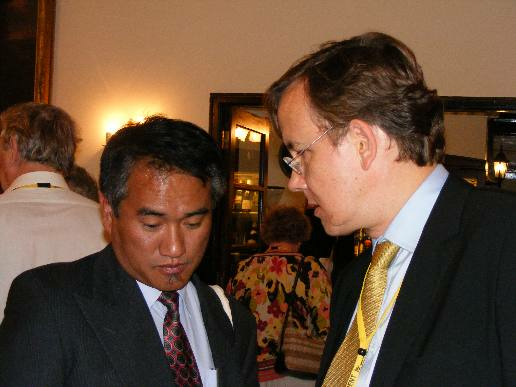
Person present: Yes